Fanny Irvine-Smith

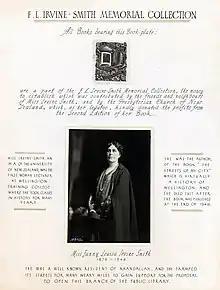
Fanny Irvine-Smith bookplate

The Khandallah Library has a F.L. Irvine-Smith Memorial Collection, a collection of New Zealand works purchased with funds from the royalties of Irvine-Smith's book.